Elsecar Heritage Railway

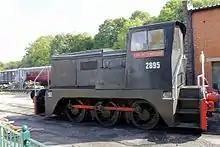
Diesel locomotive No 2895 "Earl of Strafford"

The railway's extension, currently under construction, involves the reinstatement of two level crossings, Tingle Bridge Lane and Smithy Lane. The latter, being a quiet road, will be protected by manually operated crossing gates of traditional design. Tingle Bridge Lane is a busier road, and the railway is constructing a semi-automated crossing barrier system, with barriers manually lowered from a signal box, but automatically raised by track circuitry. On 16 May 2011 the permanent way materials for the level crossing arrived and a donation scheme was set up to raise the remainder of the money needed. Funds raised through this scheme have since been used to purchase barriers and traffic signals for the crossing ready for building. In August 2012 trial holes were dug to locate services under the road surface ready for construction of the crossing to take place.